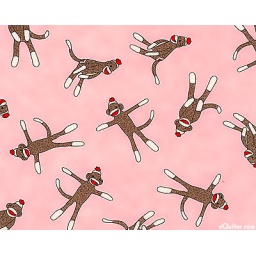
sock monkeys in pink